Charanga (Spain)

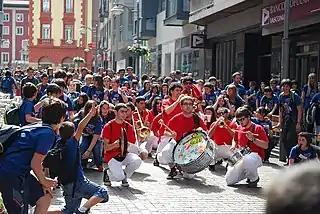
A charanga performing in a "pasacalles".

A Charanga is a small amateur marching band with wind and percussion instruments that plays festivals mainly in Northern Spain, Basque Country, Castilla-La Mancha, Castilla y León and the Valencian Community. In the past, the name charanga also applied to certain military musical bands of the Spanish Army and as ship's company bands in the Spanish Navy.